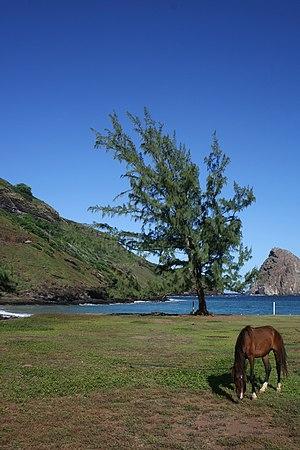
L'arboretum de Papuakeikaa est situé dans l'île de Ua Huka, archipel des Marquises, en Polynésie française.
Ua Huka est une île du groupe nord des îles Marquises, en Polynésie française.